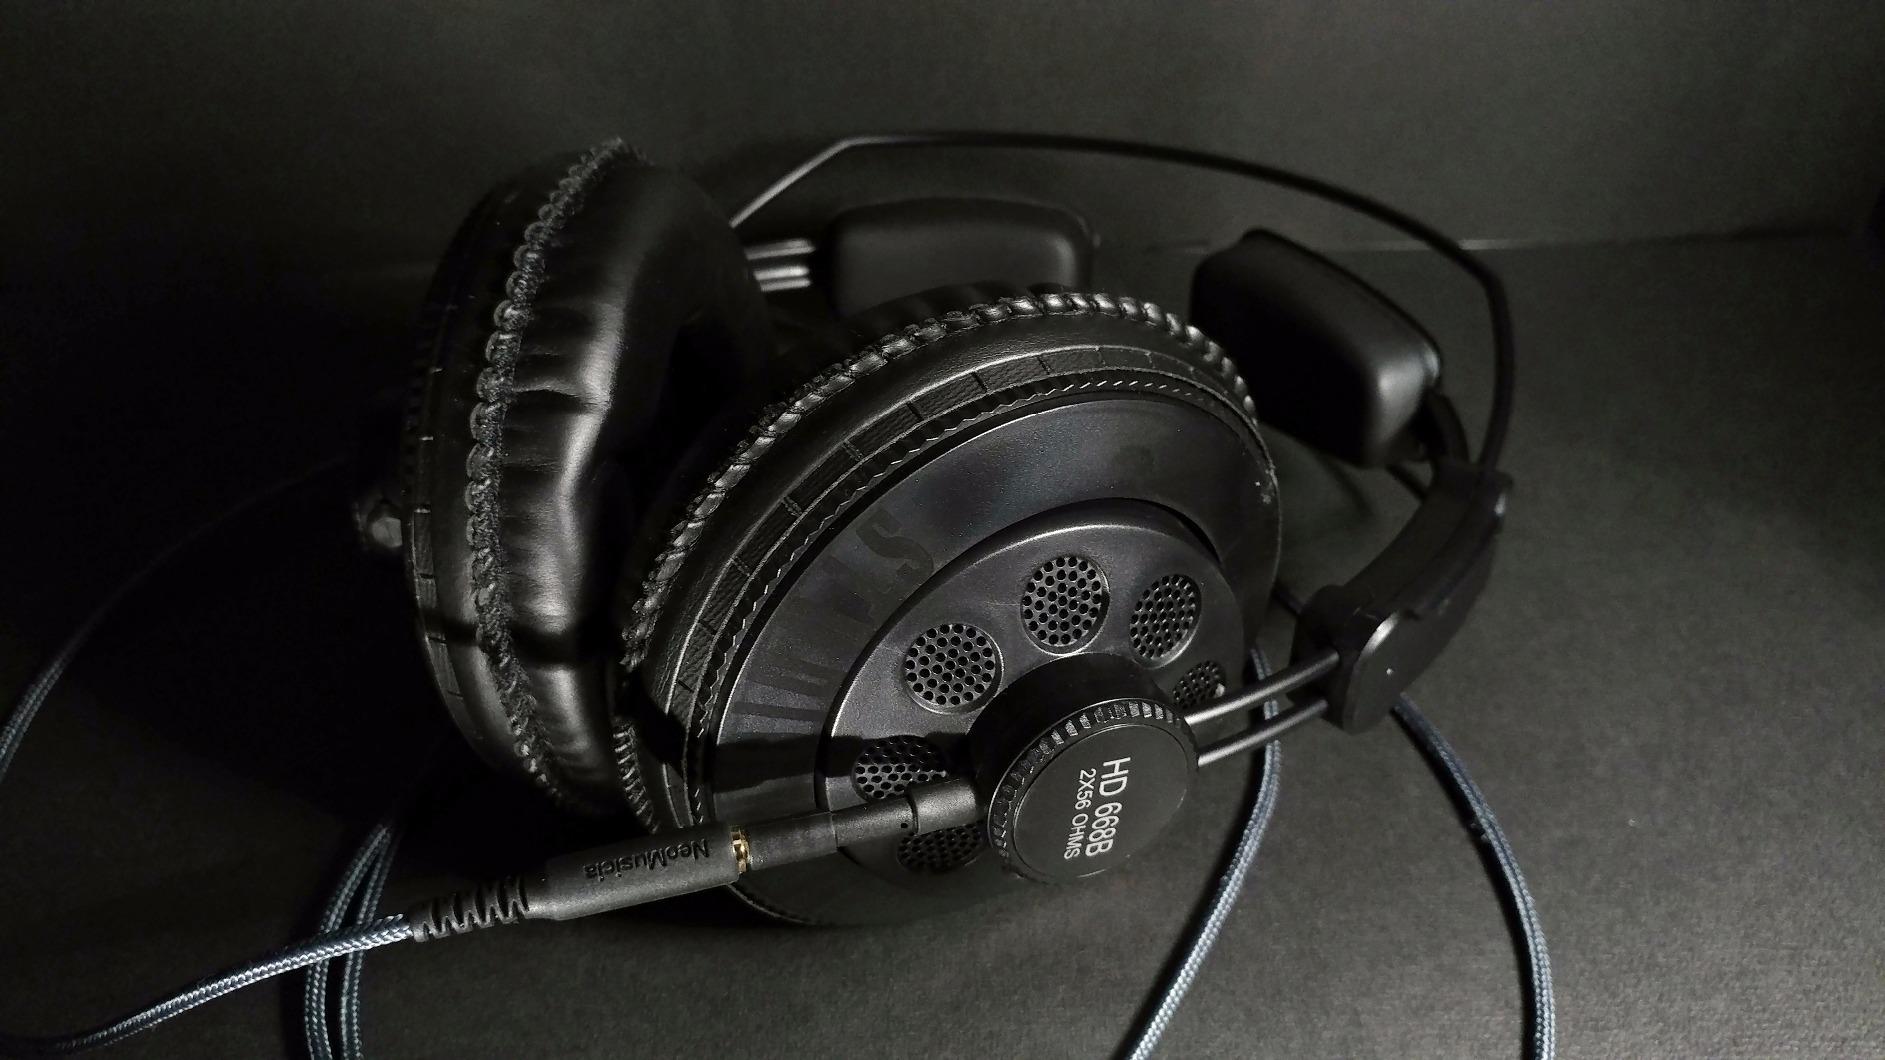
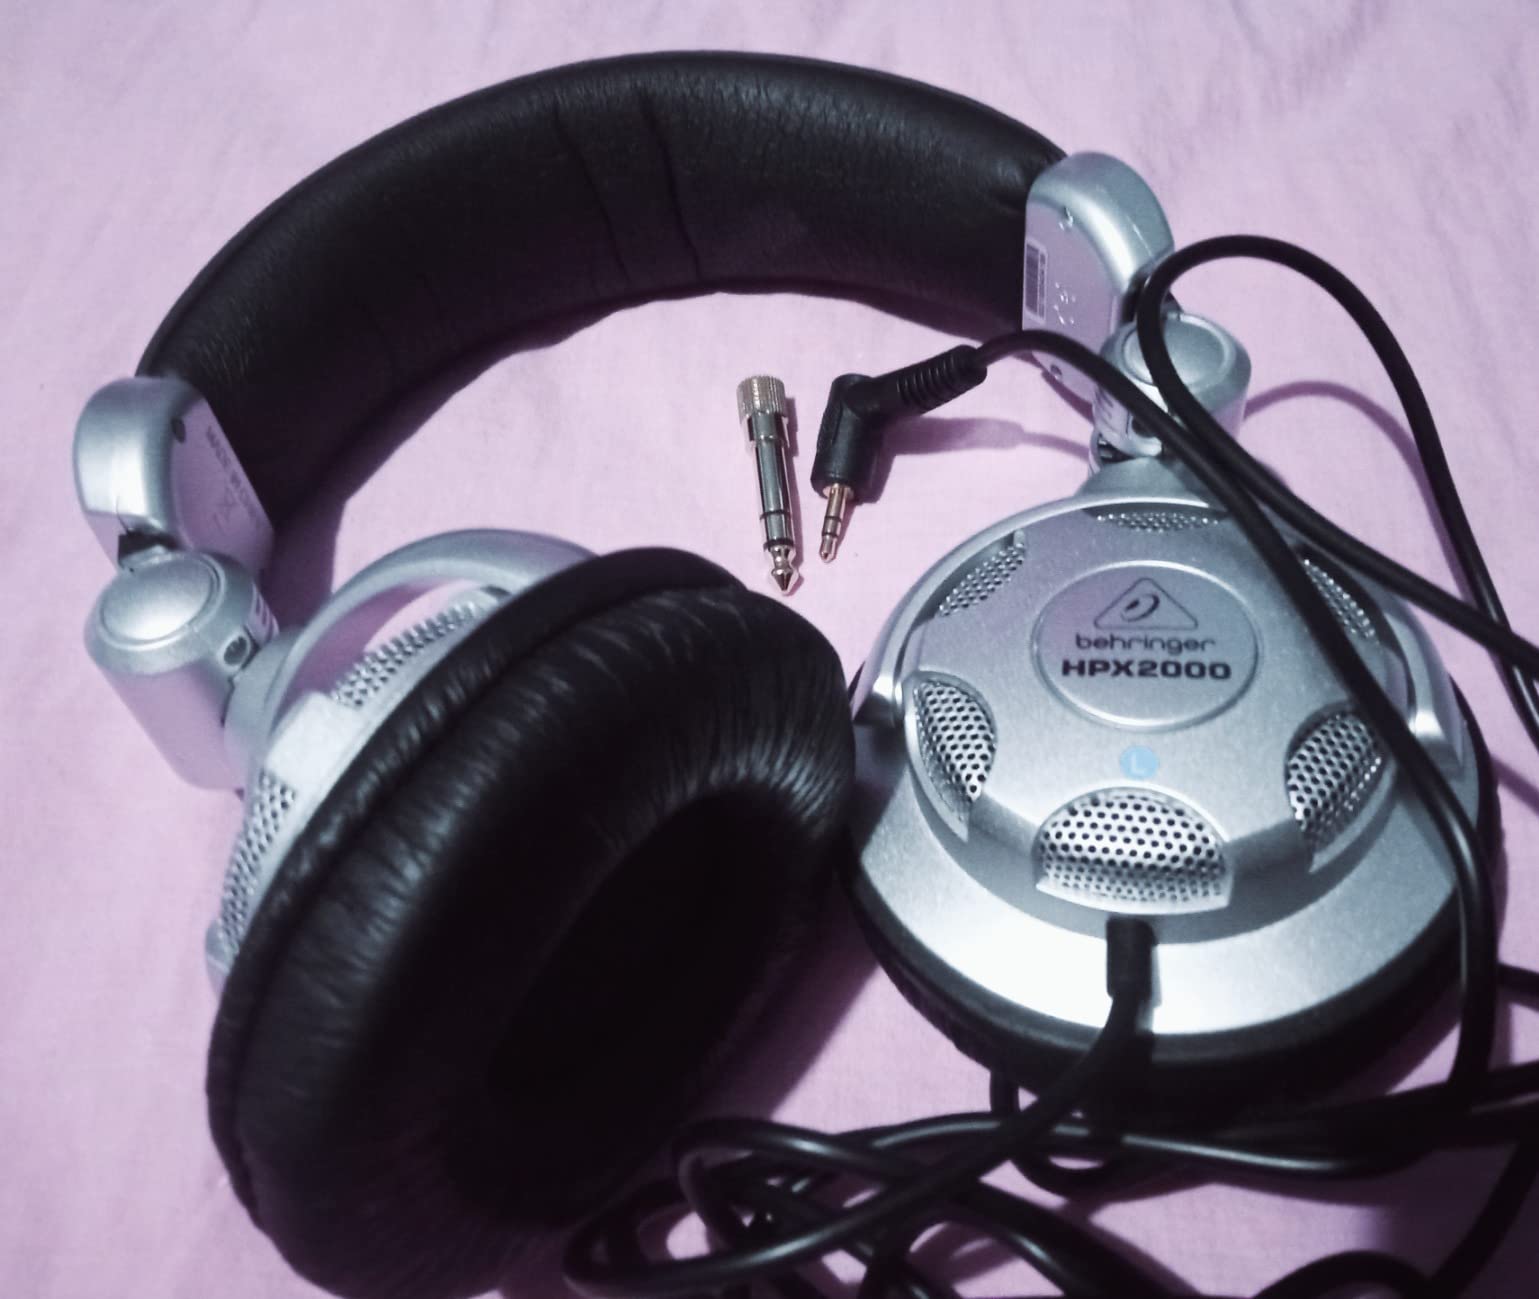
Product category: headphones
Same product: no